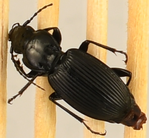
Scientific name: Pterostichus lachrymosus
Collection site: Mountain Lake Biological Station NEON (MLBS), plot MLBS_002